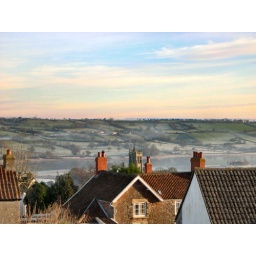
The combination of a candy-coloured sky and mist above the lake makes this shot quite special.